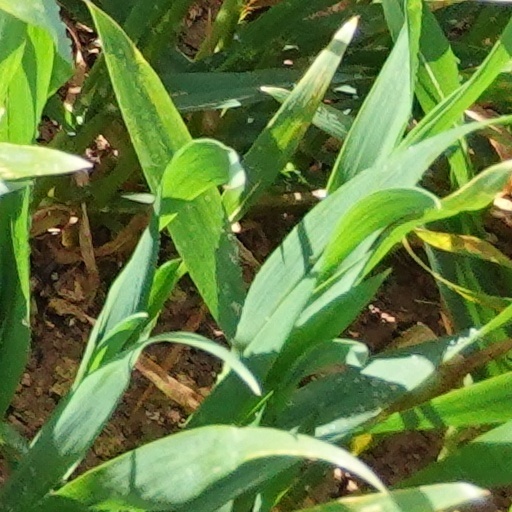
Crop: wheat